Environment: real
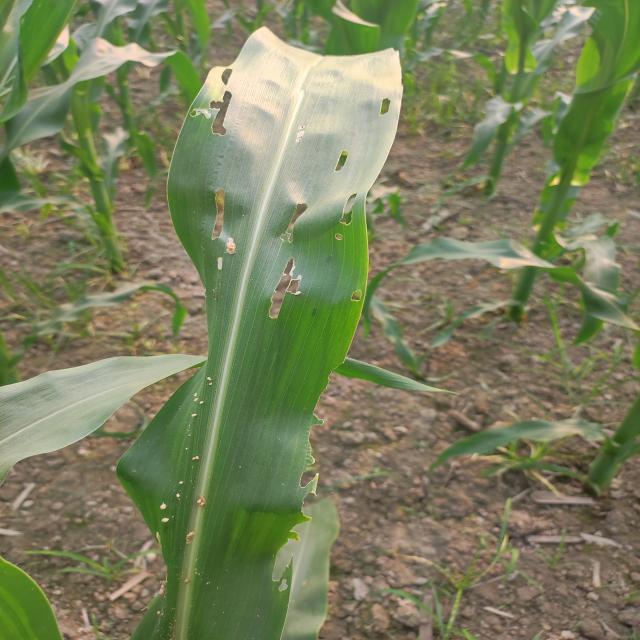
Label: fall_armyworm